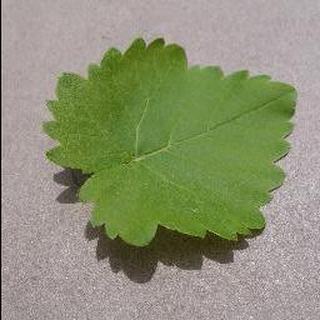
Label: healthy_grape